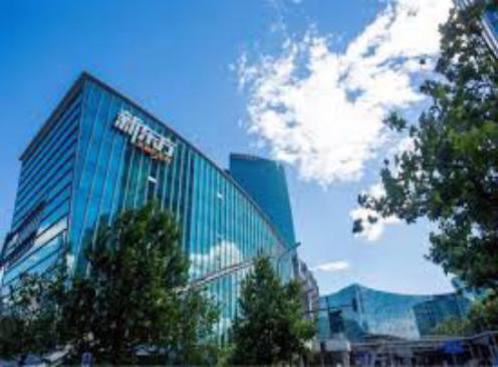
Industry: Others